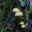
Label: mushroom